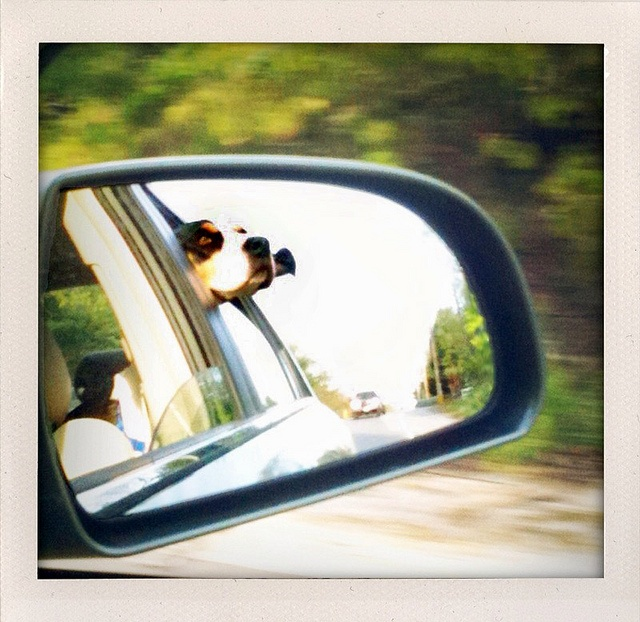
A Polaroid picture of a side car mirror of a dog with his head out thew indow
In this side car mirror you can see a dog with its head out the window
A mirror shot of a dog enjoying the fresh air out of the window.
A dog sticking its head out of a car in a side mirror.
A mirror shot of a dog riding in the car with its head out the window.